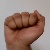
The image shows a hand gesture representing the letter 'A' in Indian Sign Language.